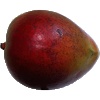
Label: Mango Red 1